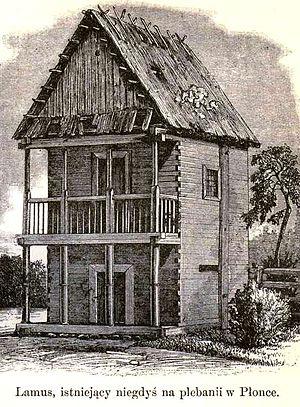
Zygmunt Gloger était un historien, archéologue, géographe et ethnologue polonais.